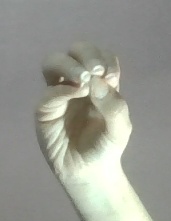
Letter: ha